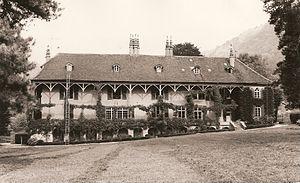
Chateau de Gizia (Jura France)
Gizia est une commune française située dans le département du Jura en région Bourgogne-Franche-Comté.